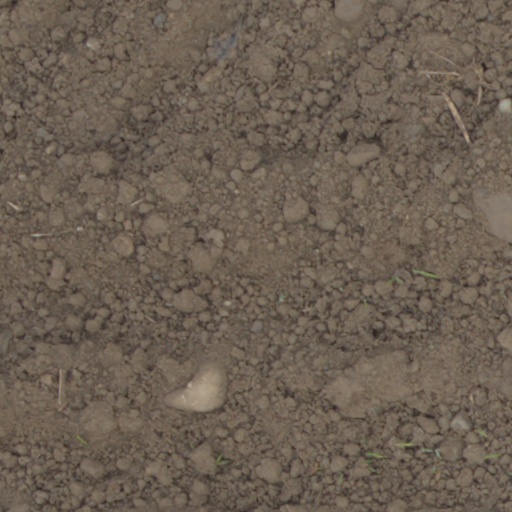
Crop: wheat